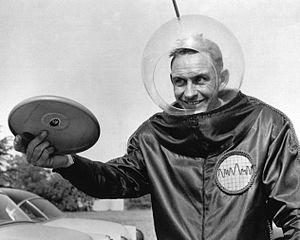
Walter Frederick « Fred » Morrison, né le 23 janvier 1920 à Richfield dans l'Utah et mort le 9 février 2010 à Monroe, est un entrepreneur et inventeur américain. Il est connu comme l'inventeur du frisbee.